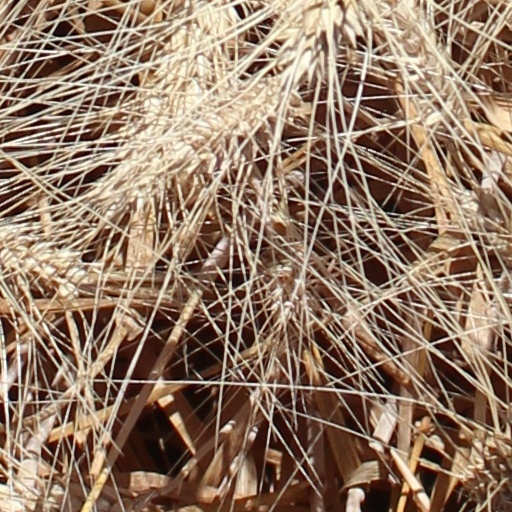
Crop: wheat